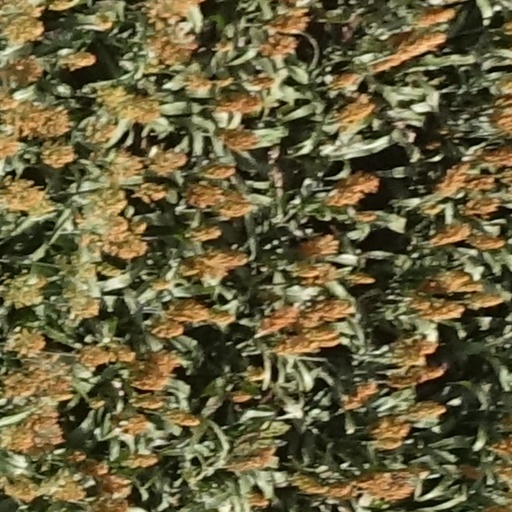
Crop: sorghum